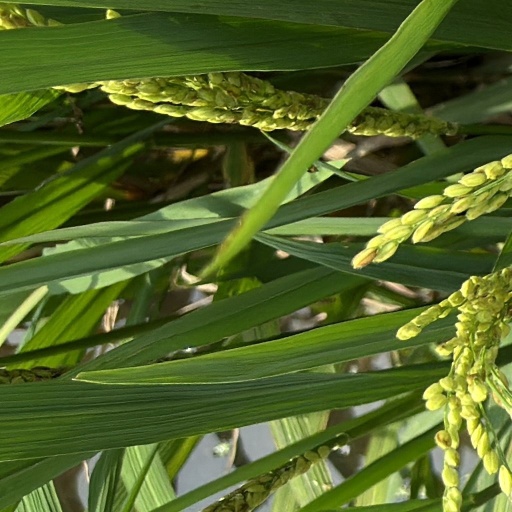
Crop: rice